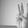
ASL letter: W